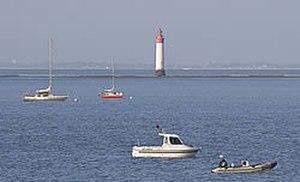
Le Phare de Chauveau, Rivedoux-Plage, pointe Sud de l'île de Ré, à 1200 mètre en mer, en arrière-plan l'fr:îŽle d'Oléron. Cette image et issue de ma banque d'images personnelle www.imagesdile.com
Le phare de Chauveau face à la pointe du même nom au large de Rivedoux-Plage dans le pertuis d'Antioche, l'unique phare habitable, en mer dans le département de la Charente-Maritime. Accessible à pied à marée basse par fort coefficient, il est situé à 1 200 mètres de la pointe de Chauveau. Il mesure 30,70 mètres dont 27,30 mètres au-dessus de la mer.
Rivedoux-Plage est une commune du sud-ouest de la France, située sur l'île de Ré, dans le département de la Charente-Maritime.